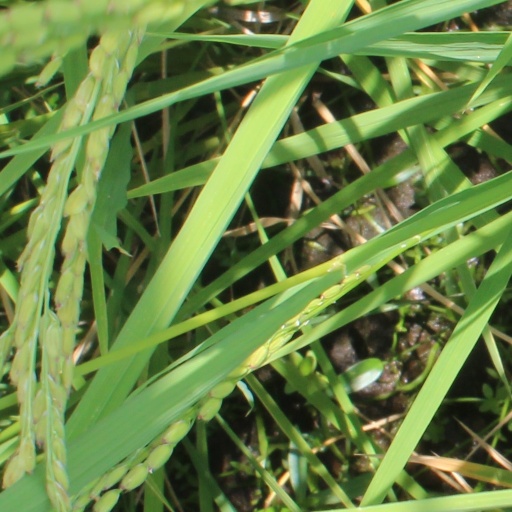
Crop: rice